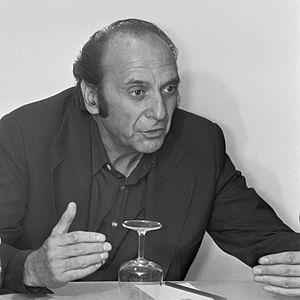
Charles Levinson est un syndicaliste et essayiste canadien.